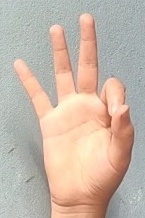
ASL sign: 9